Bun Cook

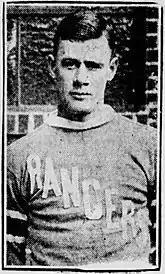
Cook with the New York Rangers in 1926–27.

The expansion Rangers made their debut on November 16, 1926. Cook assisted on the first goal in franchise history, scored by his brother, and which stood as the only marker in a 1–0 victory. During the season, Cook earned his nickname "Bun" from a journalist who claimed he was "quick as a bunny" on the ice. He finished the 1926–27 season with 23 points in 44 games then improved to 28 points in 1927–28. Cook led the Rangers with 14 assists on the year. The Rangers finished second in the American Division that season and defeated the Pittsburgh Pirates and Boston Bruins to reach the 1928 Stanley Cup Finals against the Maroons. The Bread Line scored every Rangers goal in the series. The second game was notable for having Rangers coach Lester Patrick play goal after regular goaltender Lorne Chabot was injured. New York won that game, 2–1, and went on to capture the franchise's first Stanley Cup championship.